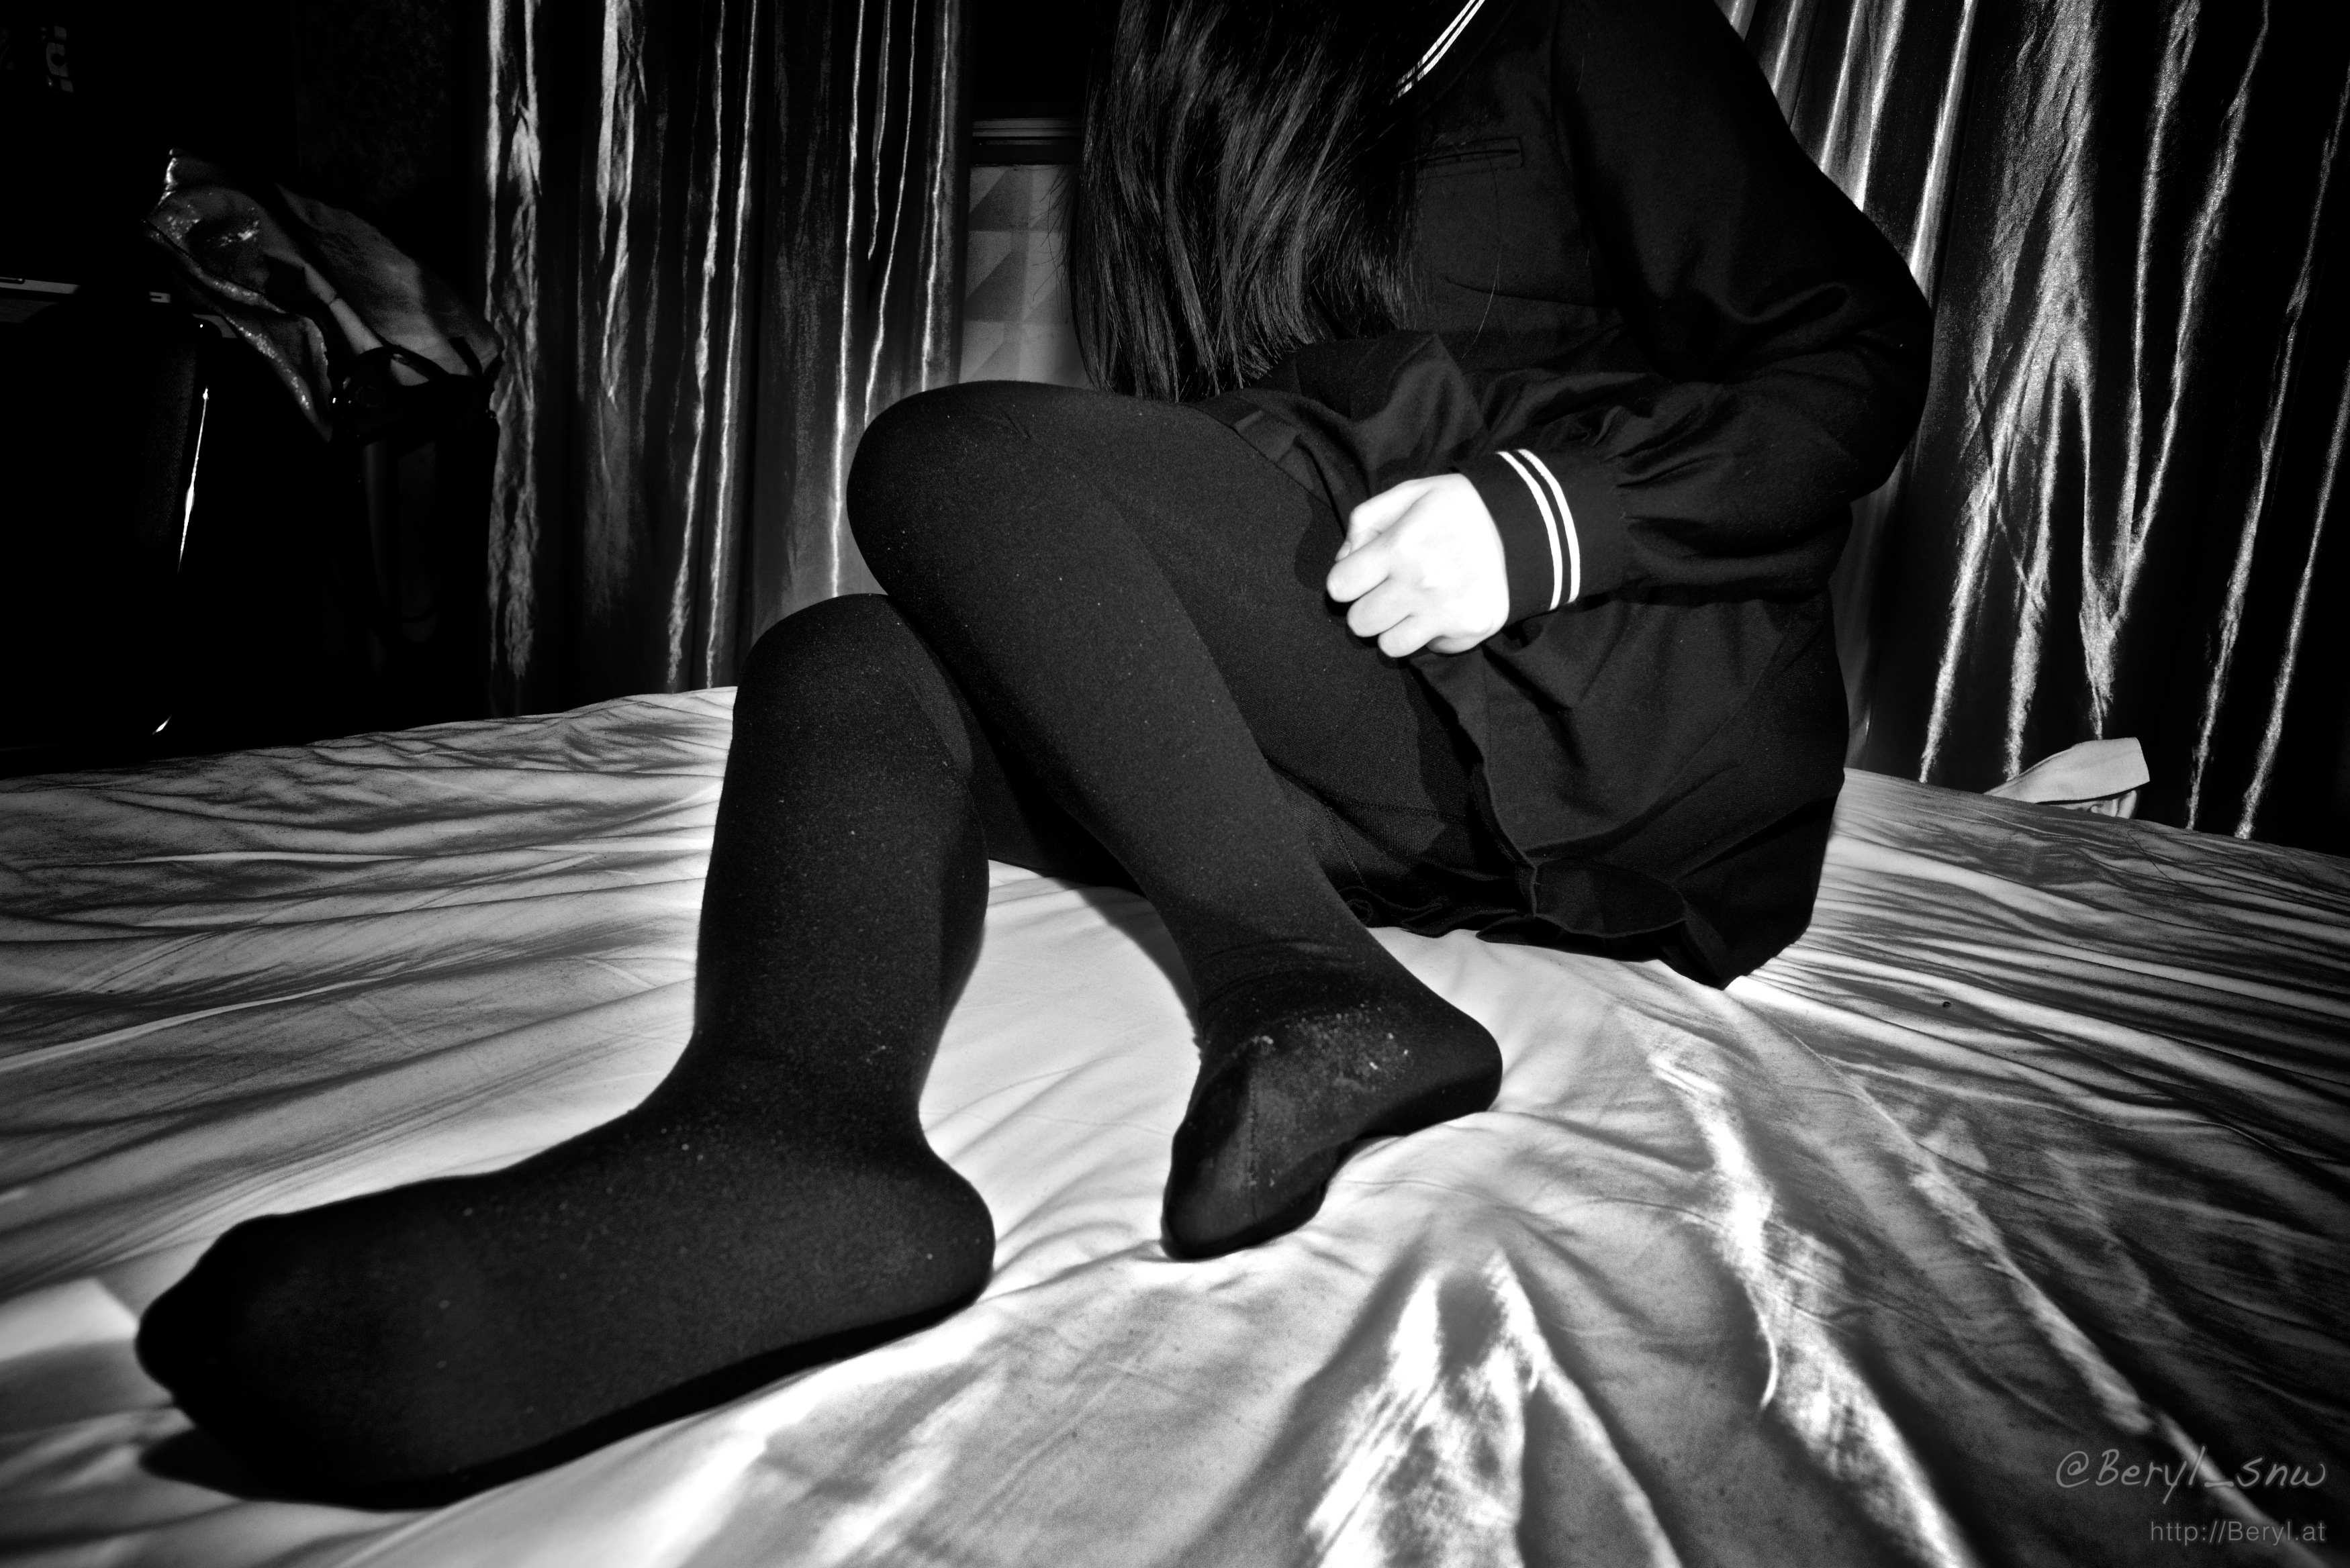
black and white, girl, woman, white, photography, feet, female, leg, foot, sitting, indoor, romance, darkness, fashion, rough, black, monochrome, bw, blackandwhite, flash, dress, bed, legs, beauty, faceless, uniform, flashlight, body, noise, tights, pantyhose, schoolgirl, highschool, fetish, highiso, highcontrast, tight, interaction, monochrome photography, film noir, human positions